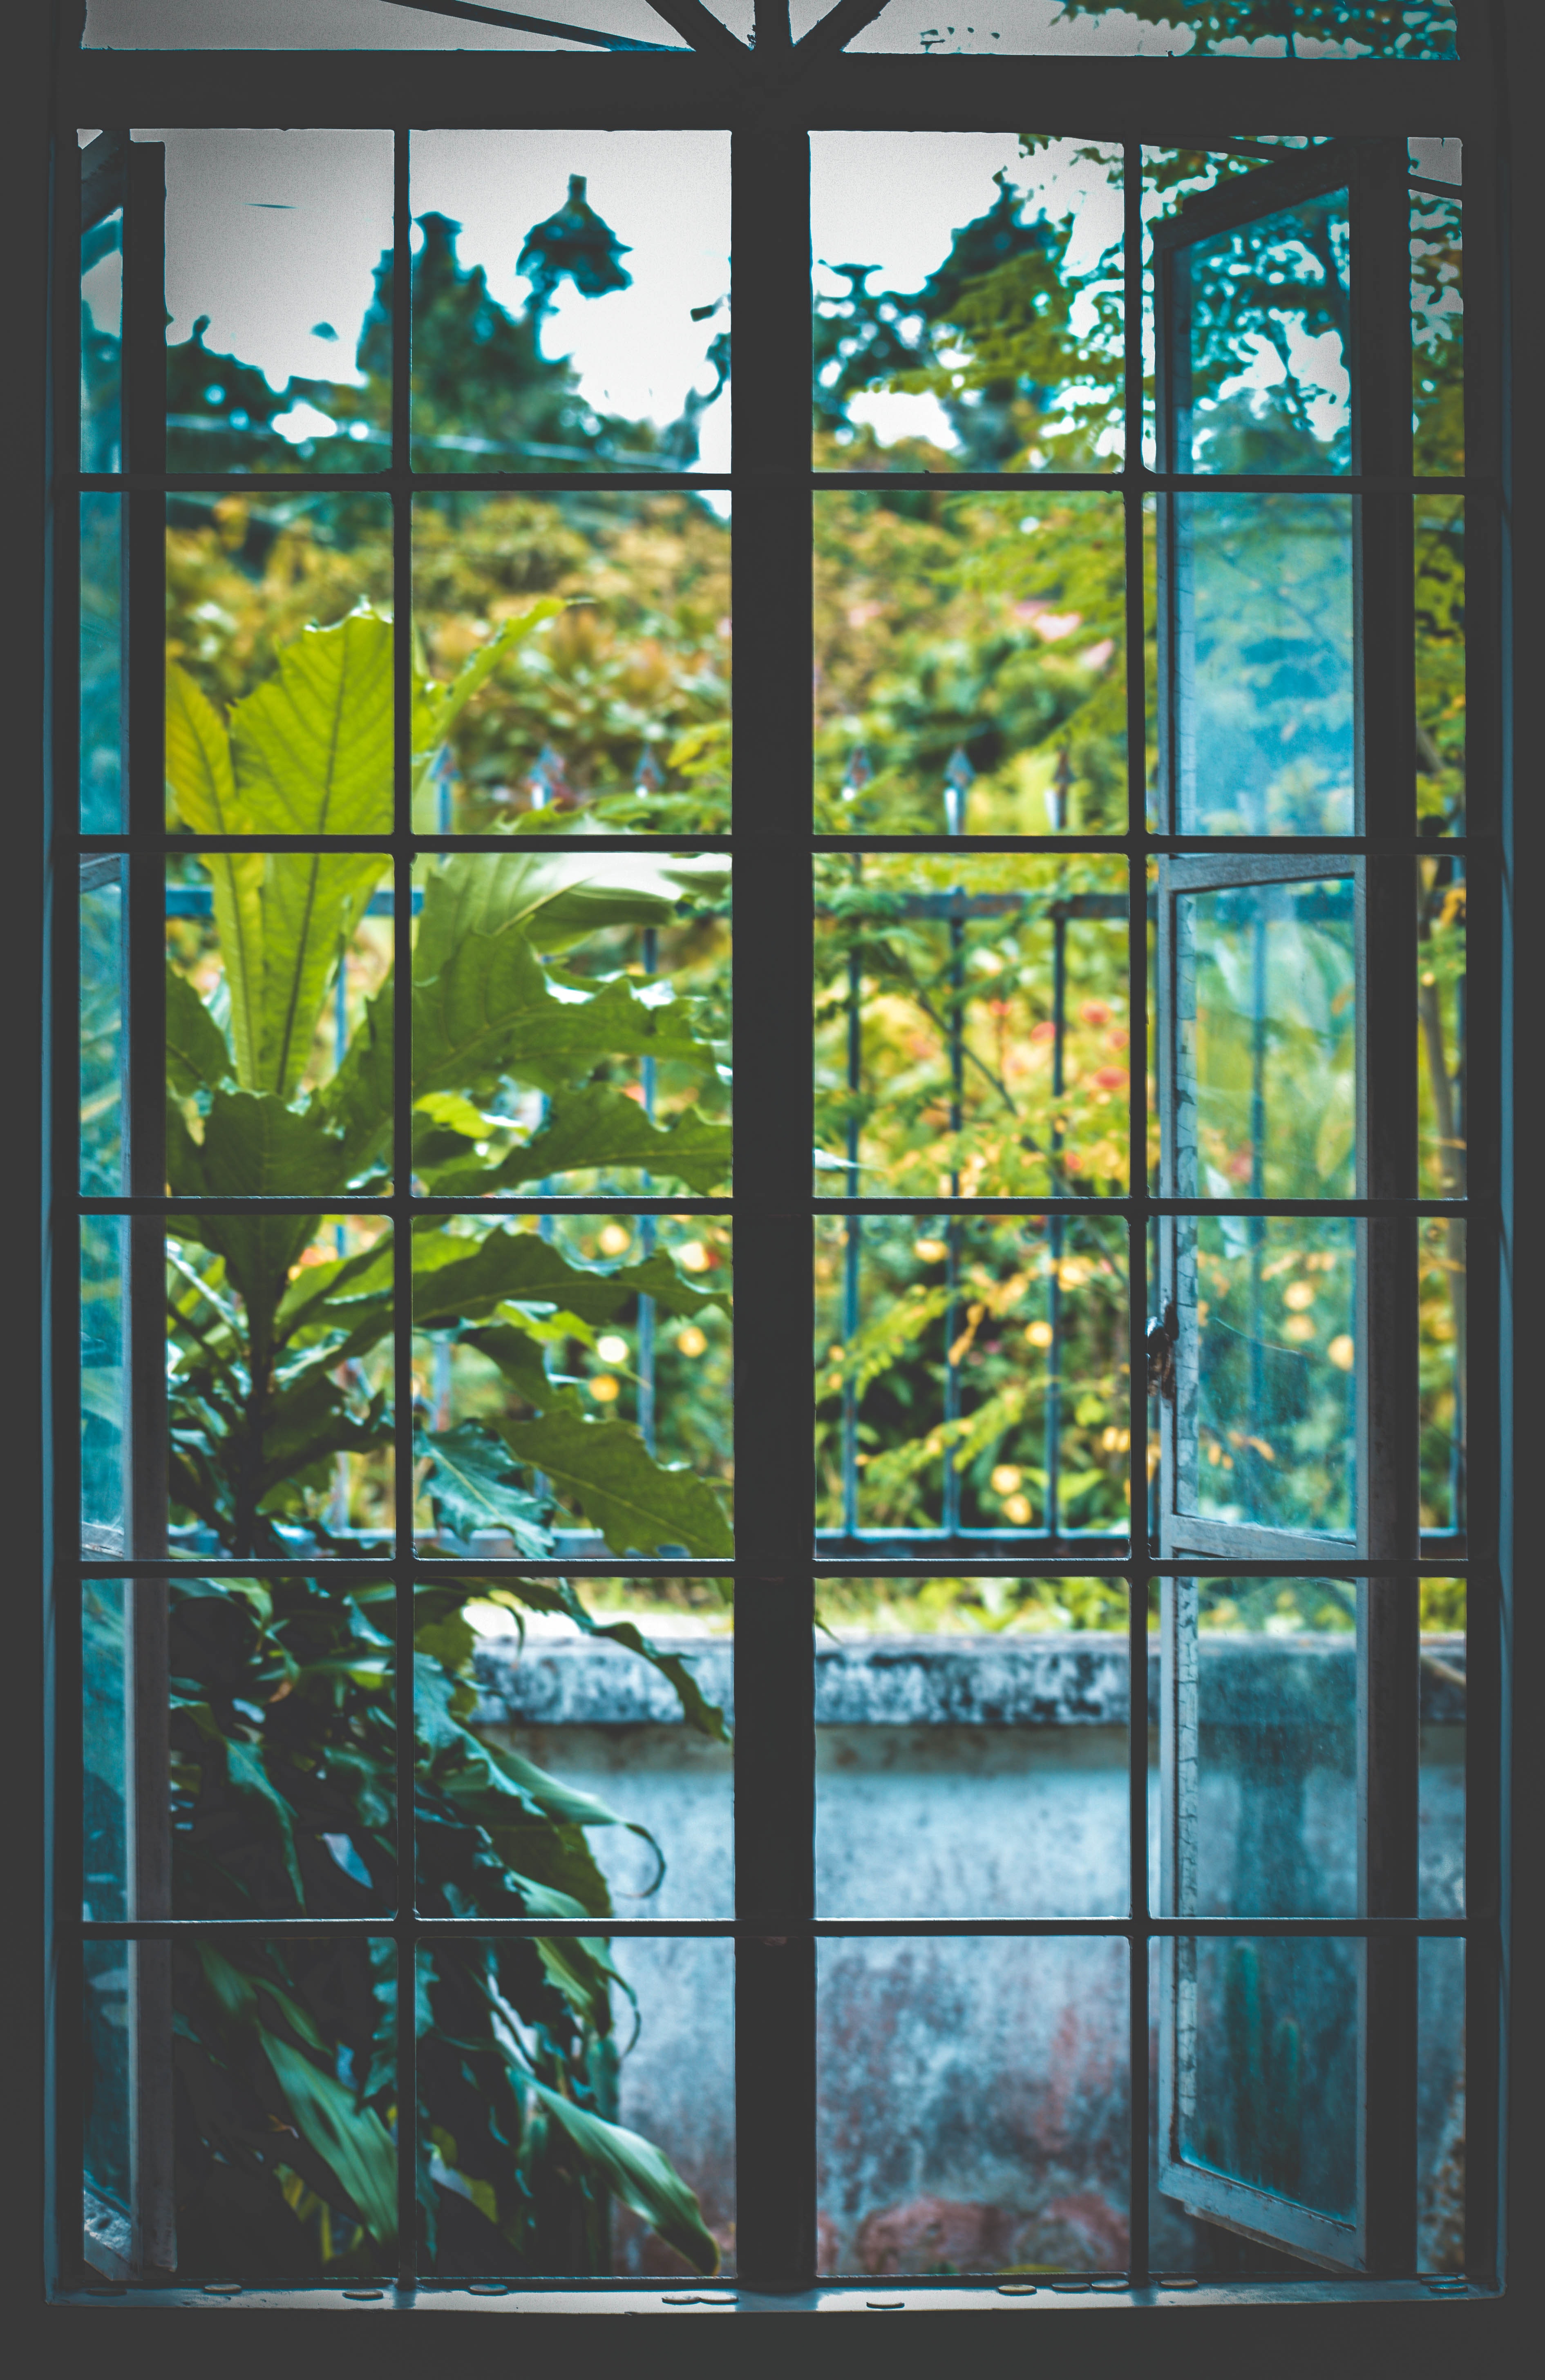
glass, window, green, Window film, tree, architecture, interior design, plant, Tints and shades, forest, Transparent material, door